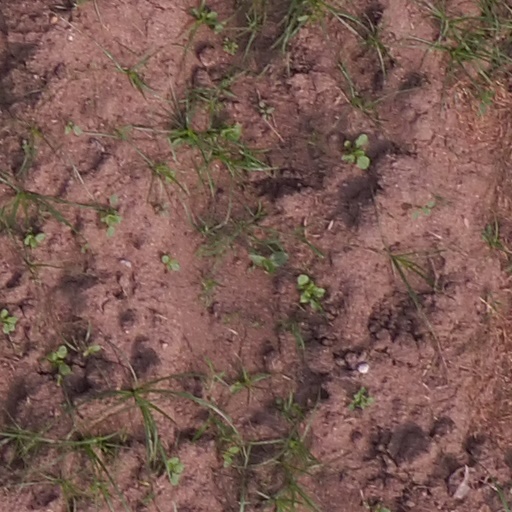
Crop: maize; corn